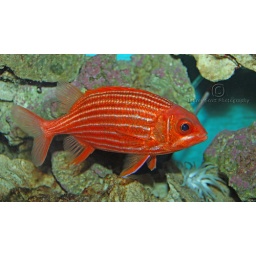
A bright red fish photographed at the Florida Aquarium in Tampa, Florida